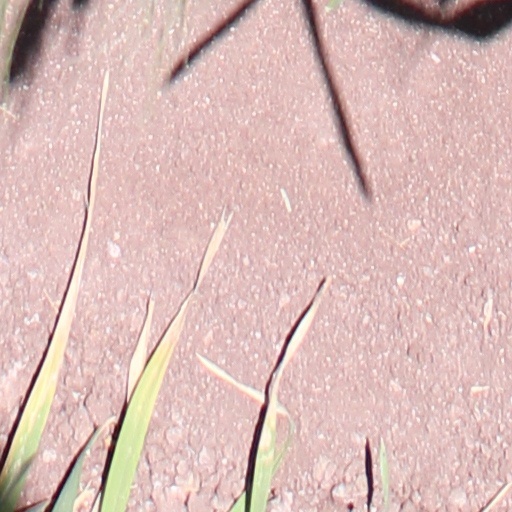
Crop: wheat